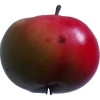
Label: Apple 11